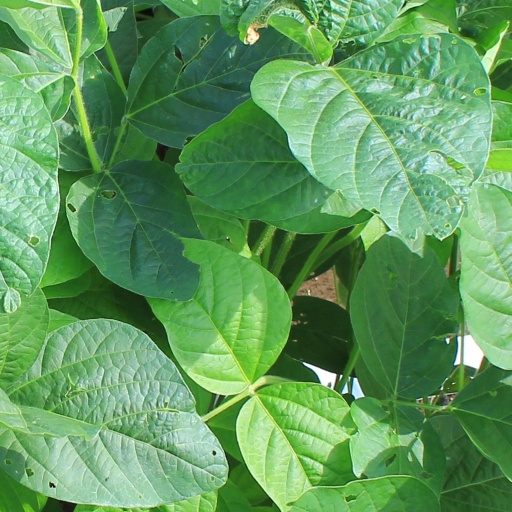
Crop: soybean